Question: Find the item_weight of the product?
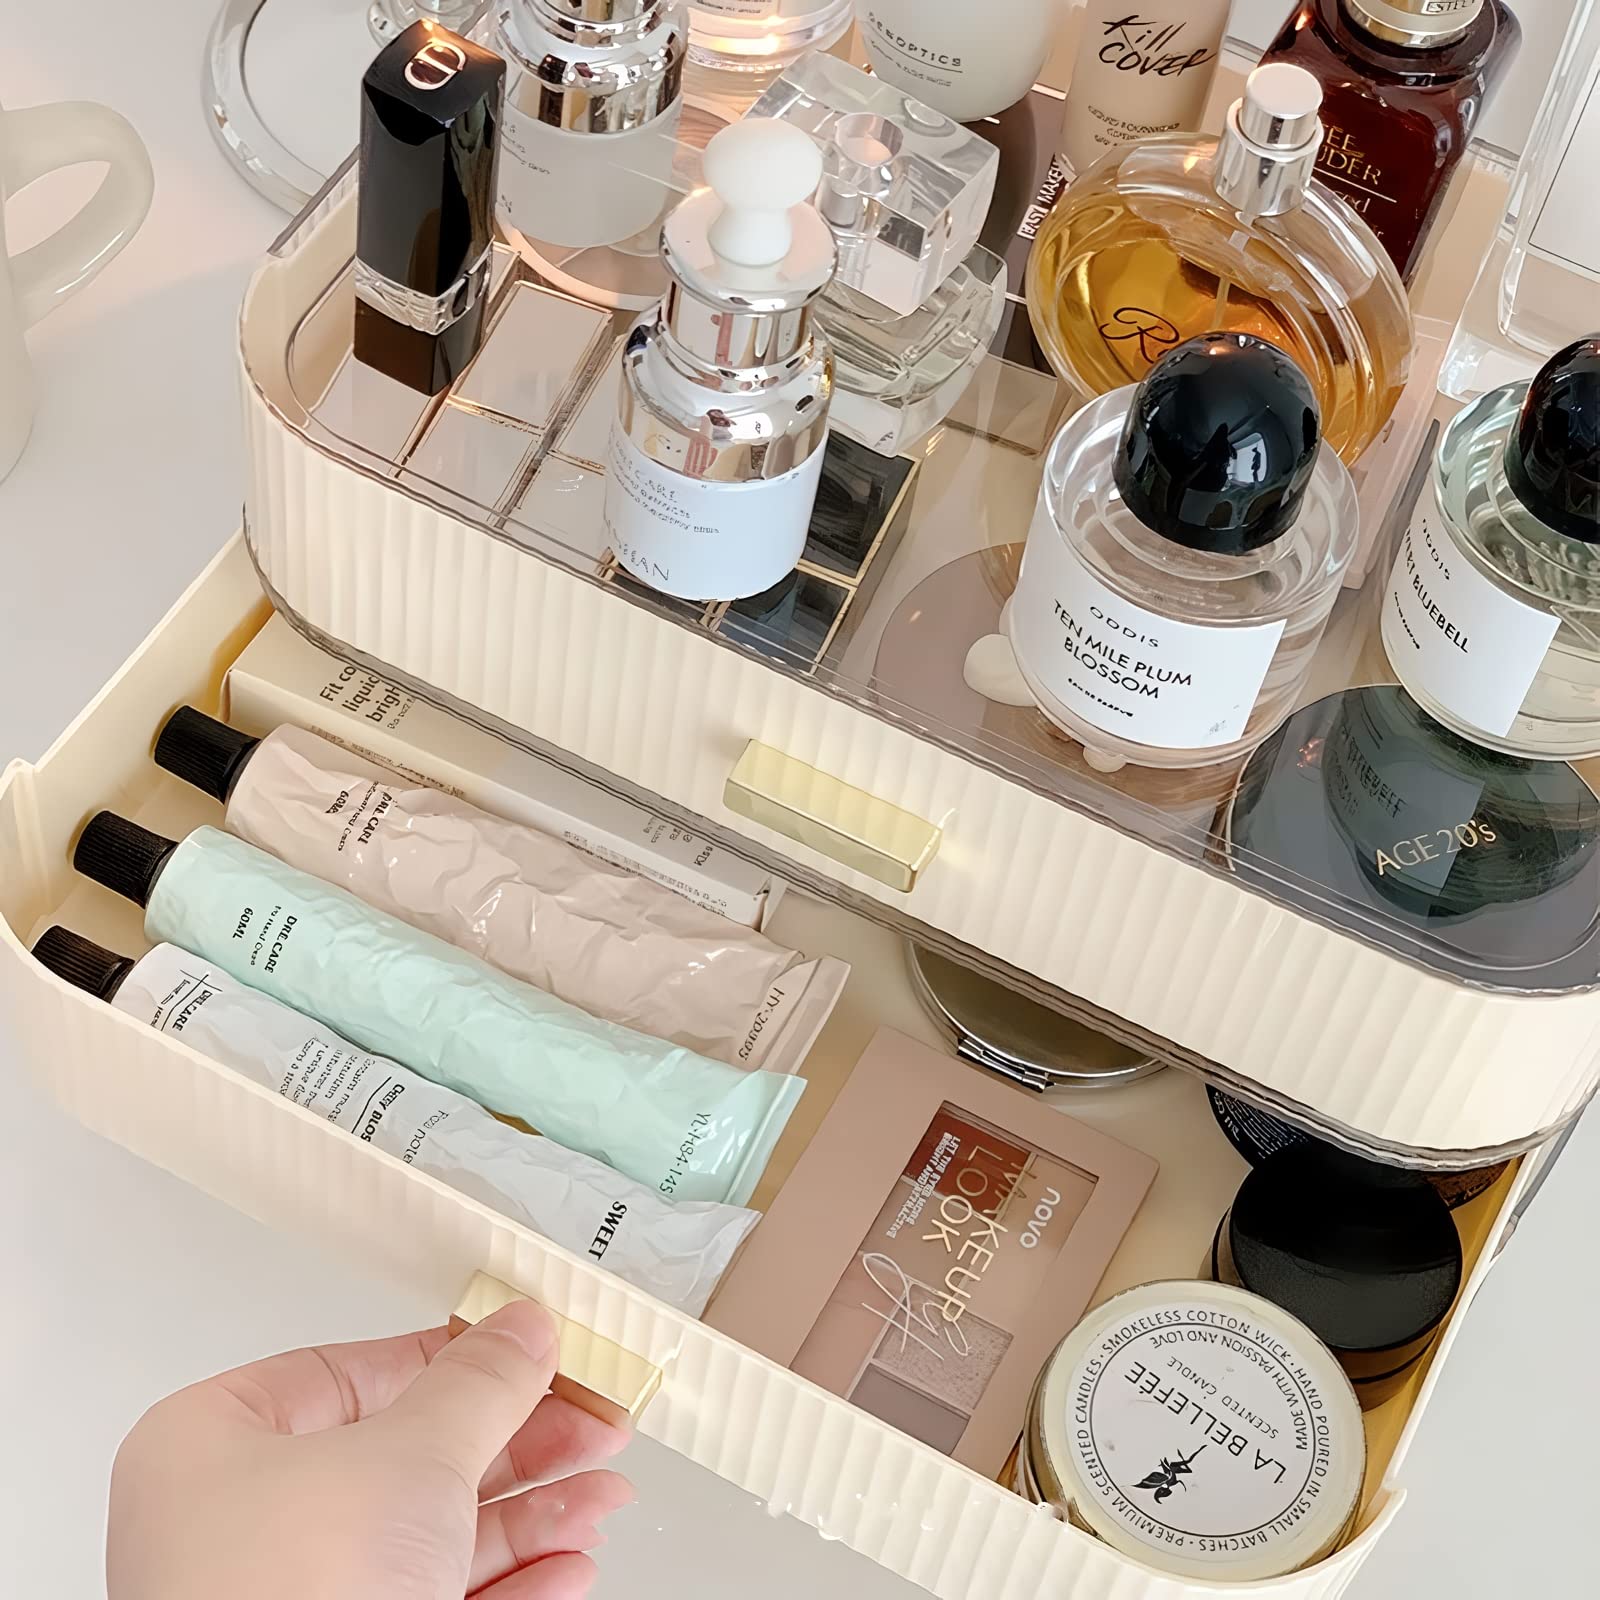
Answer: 60.0 pound